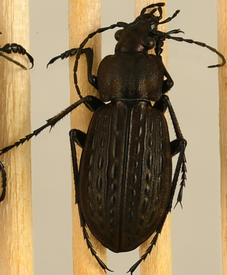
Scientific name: Carabus maeander
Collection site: Woodworth Site (WOOD), plot WOOD_023